Grangecon

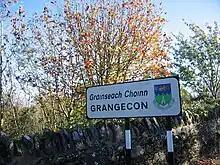
Grangecon

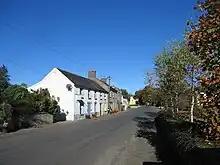
Main street

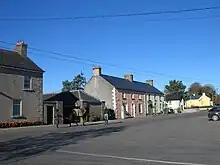
Village centre

Grangecon is a village in County Wicklow, Ireland. It has a population of about 200 people, and is located between Baltinglass and Dunlavin.